Paramount Plaza

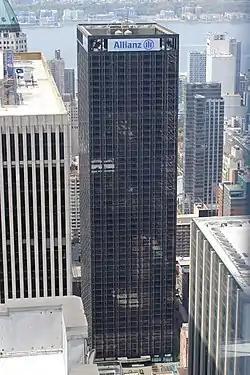

Paramount Plaza, also 1633 Broadway and formerly the Uris Building, is a 48-story skyscraper in the Midtown Manhattan neighborhood of New York City. Designed by Emery Roth and Sons, the building was developed by the Uris brothers and was renamed for its owner, the Paramount Group, by 1980. Paramount Plaza occupies a site bounded by Broadway to the east, 51st Street to the north, and 50th Street to the south.